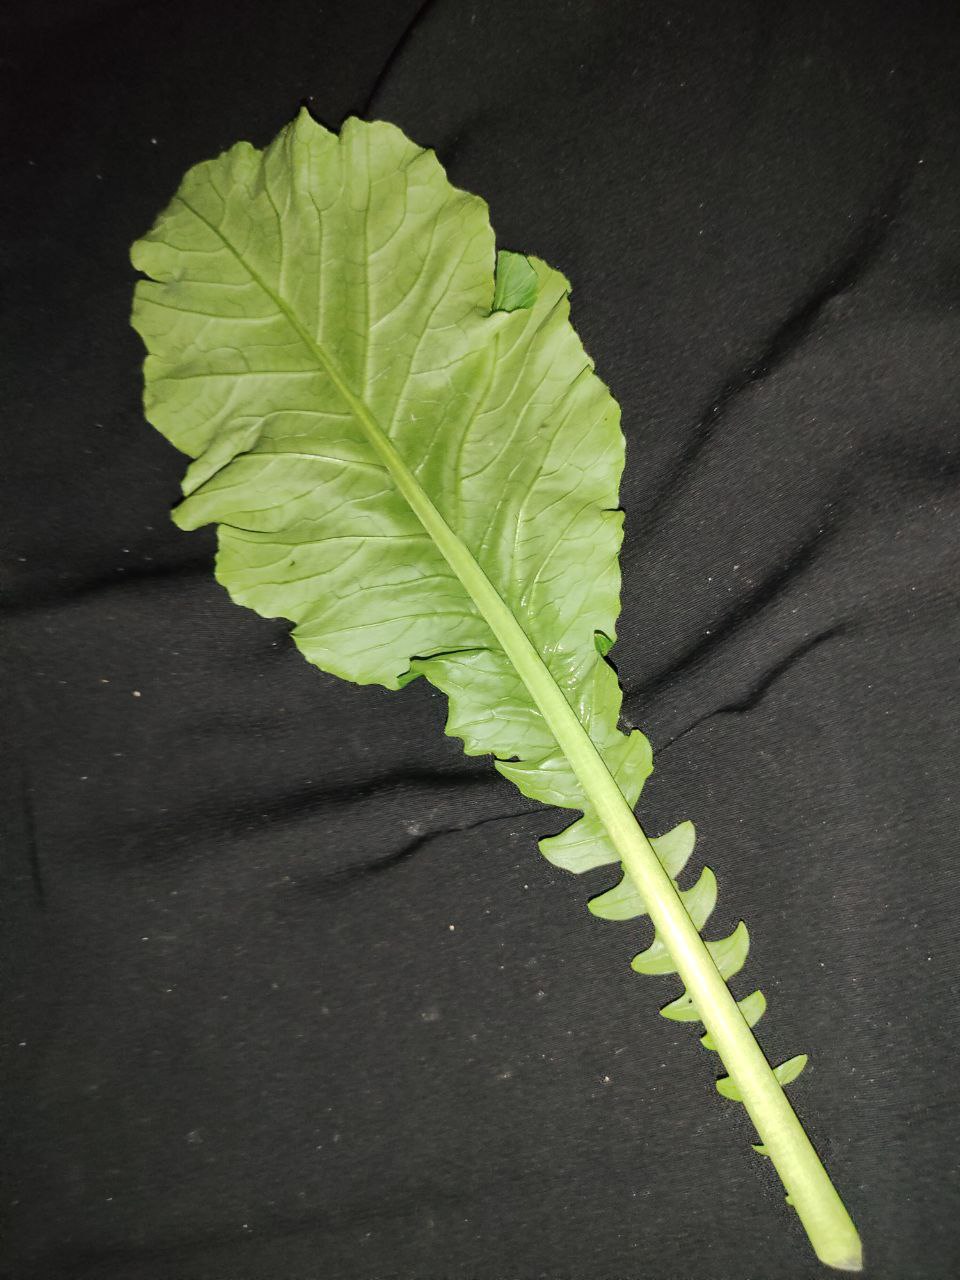
Label: Fresh leaf